Treasure Beach (horse)

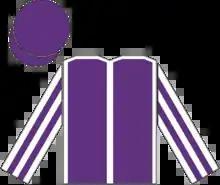
Racing silks of Derrick Smith

Treasure Beach (foaled 2008) is a British-bred, Irish-trained Thoroughbred racehorse and winner of the 2011 Irish Derby. He was ridden by Colm O'Donoghue and trained by Aidan O'Brien. Earlier in 2011, he placed second in the Epsom Derby. In 2011, he also won the Secretariate Stakes (Gr. 2). Treasure Beach retired from racing in 2013.